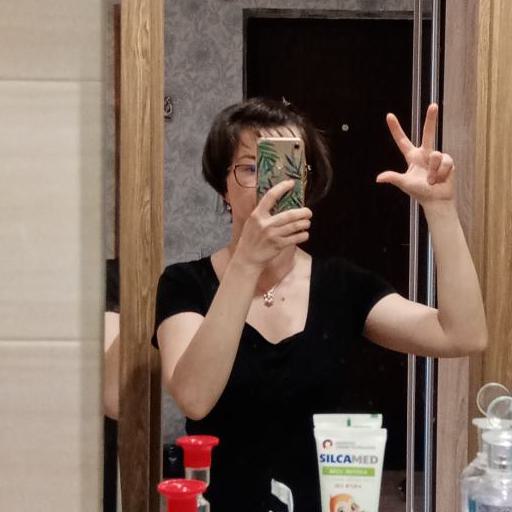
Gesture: no_gesture